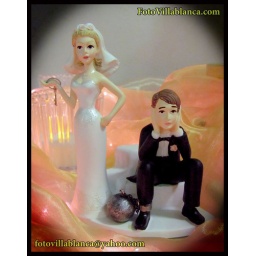
groom and bride @ the cake table in santa clara northern california